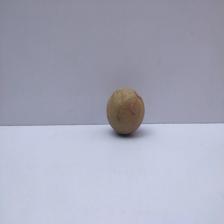
Size: Small